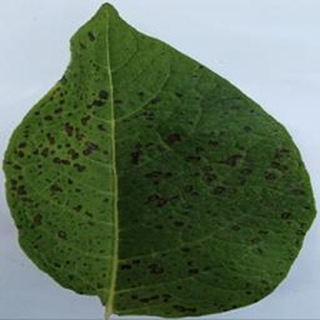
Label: potato_early_blight